Native Americans in the United States

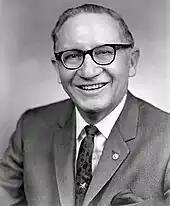
Ben Reifel of South Dakota, the only Lakota elected to the U.S. House of Representatives

Native American ball sports, sometimes referred to as lacrosse, stickball, or baggataway, were often used to settle disputes, rather than going to war, as a civil way to settle potential conflict. The Choctaw called it "isitoboli" ("Little Brother of War"); the Onondaga name was "dehuntshigwa'es" ("men hit a rounded object"). There are three basic versions, classified as Great Lakes, Iroquoian, and Southern.